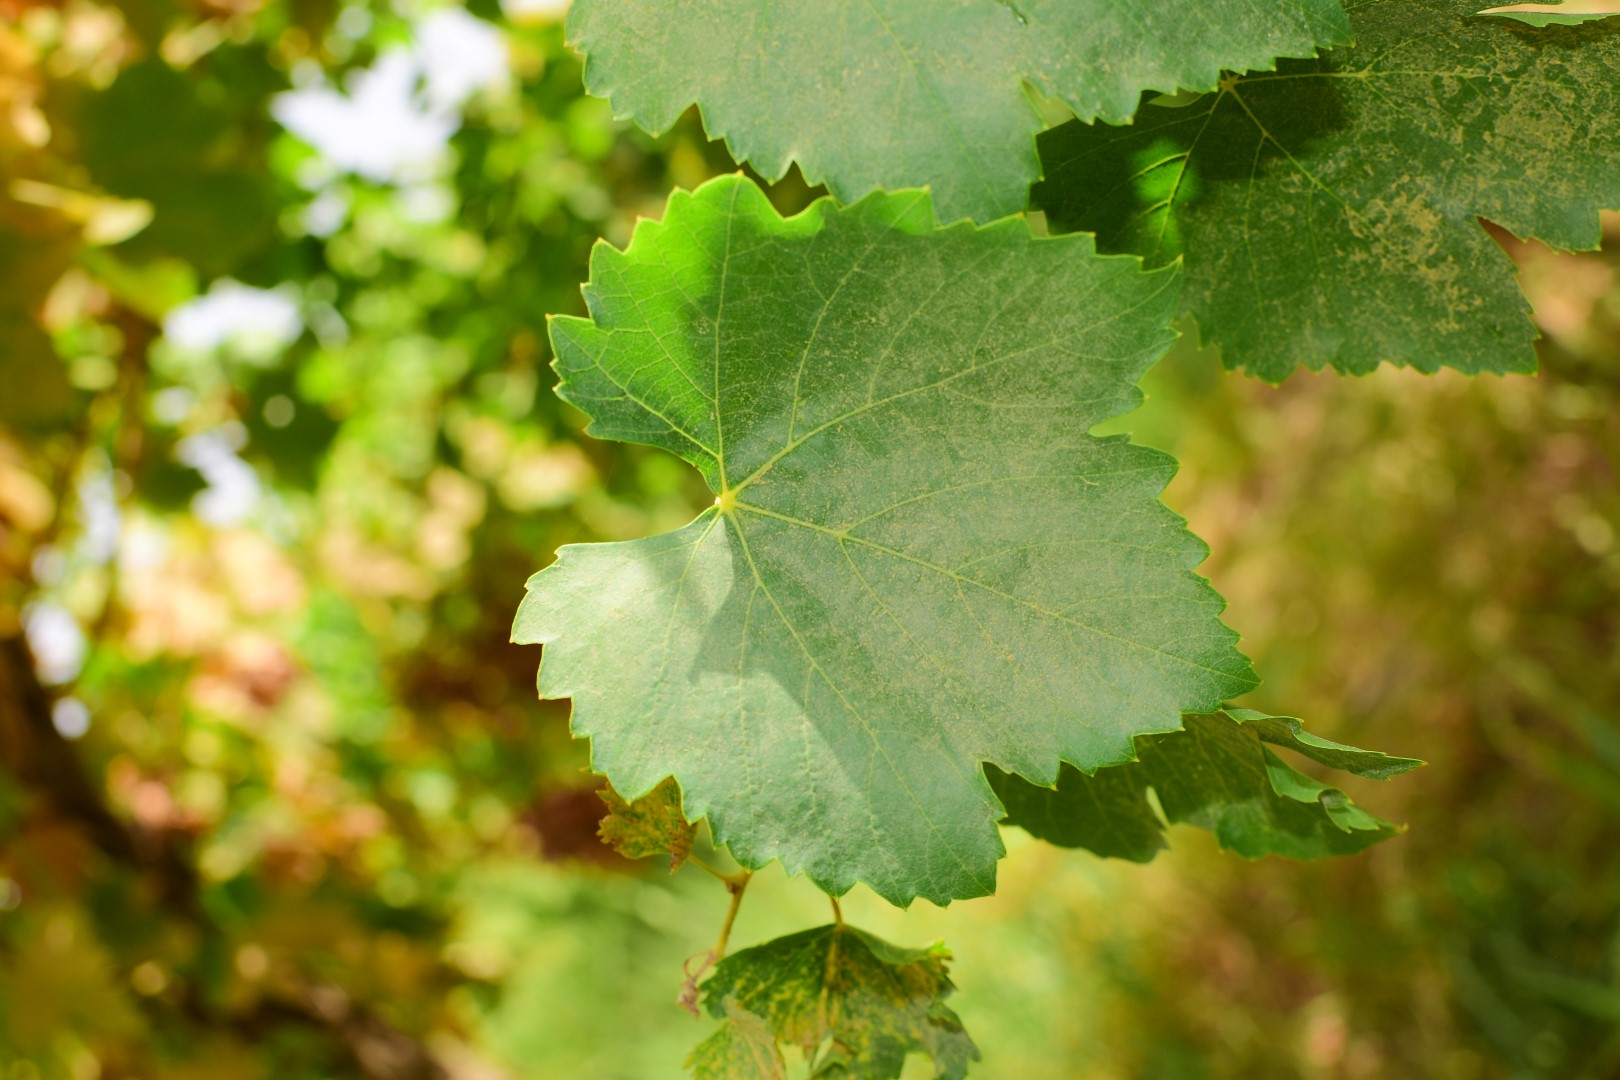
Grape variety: Thompson Seedless